Stefan Marković (politician)

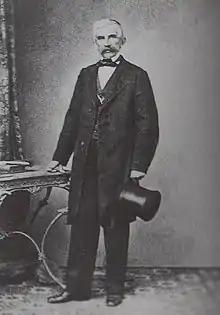

Stefan Marković (26 July 1804 – 29 November 1864) was a Serbian politician who served as the 15th Prime Minister of Serbia during the reign of Alexander Karađorđević, from 1857 to 1858.